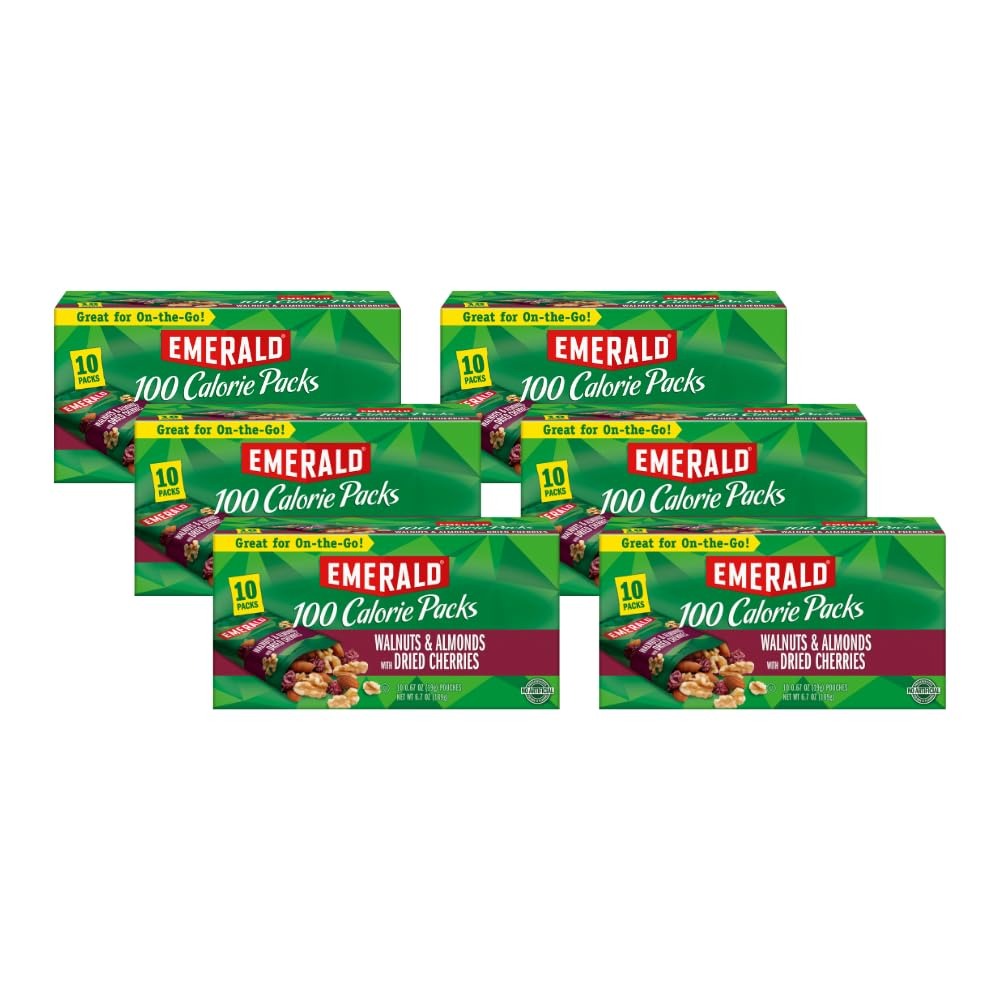
Item Name: Emerald Nuts, Natural Walnuts & Almonds with Dried Cherries, 100 Calorie Pack, 10 Ct, 6.7 Oz (Pack of 6)
Bullet Point 1: 100-CALORIE PACKS: Made from a blend of walnuts and almonds with dried cherries, these individually portioned snacks from Emerald Nuts bring a burst of flavor!
Bullet Point 2: ONLY THE GOOD STUFF: We source only the tastiest, highest-quality nuts! They are Kosher Certified, non-GMO, and contain no synthetic colors.
Bullet Point 3: A NUTRITIOUS CHOICE: Whole almonds and walnuts (product contains fruit as well) help fuel your day! Nuts (product contains fruit as well) are the ideal on-the-go, read-to-eat, travel-friendly snack for kids and adults.
Bullet Point 4: TAKE THEM TO GO: Convenient individual packs easily fit in a lunch box, backpack, or purse, meaning you can satisfy your nut (product contains almonds and cherries) craving wherever your day takes you.
Bullet Point 5: NUTTY SATISFACTION: Our secret is in our distinct taste that each nut provides. Bring these along for a snack or lunch at work, school or home! Great for snacking, these are a must-have for the pantry!
Product Description: Made from a blend of walnuts and almonds with dried cherries, these individually portioned snacks from Emerald Nuts bring a burst of flavor! We source only the tastiest, highest-quality nuts! They are Kosher Certified, non-GMO, and contain no synthetic colors. Whole almonds and walnuts (product contains fruit as well) help fuel your day! Nuts (product contains fruit as well) are the ideal on-the-go, read-to-eat, travel-friendly snack for kids and adults.
Value: 40.2
Unit: Ounce

Price: 16.48